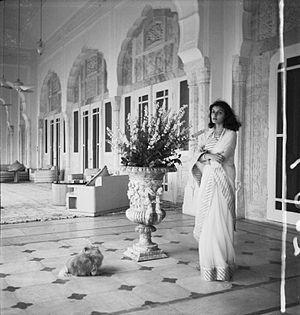
Gayatri Devi, souvent nommée Maharani Gayatri Devi, Rajmata de Jaipur, née princesse Gayatri Devi de Cooch Behar, fut la troisième Maharani de Jaipur, de 1939 à 1949 puis Maharani titulaire de Jaipur de 1949 à 1970, par son mariage avec le Maharaja Sawai Man Singh II.